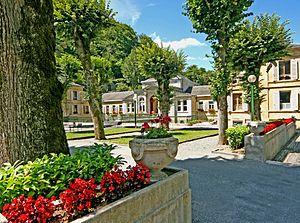
les Thermes
Capvern, ou Capvern-les-Bains, est une commune française située dans le département des Hautes-Pyrénées, en région Occitanie.